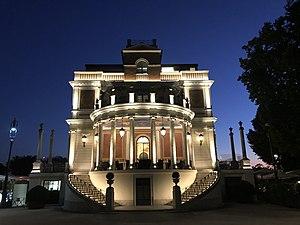
La Casina Valadier est un petit palais néoclassique situé à l'intérieur du parc de la Villa Borghese, dans le rione Campo Marzio à Rome, au sommet de la colline du Pincio.